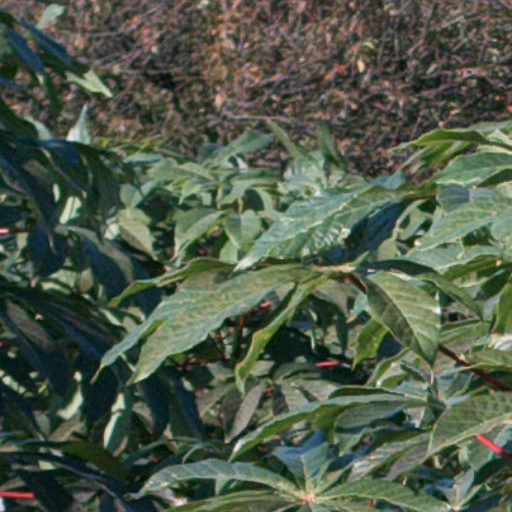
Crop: cassava